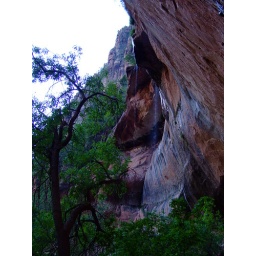
The walls on a lot of places in the Zion National Park canyon were dripping water